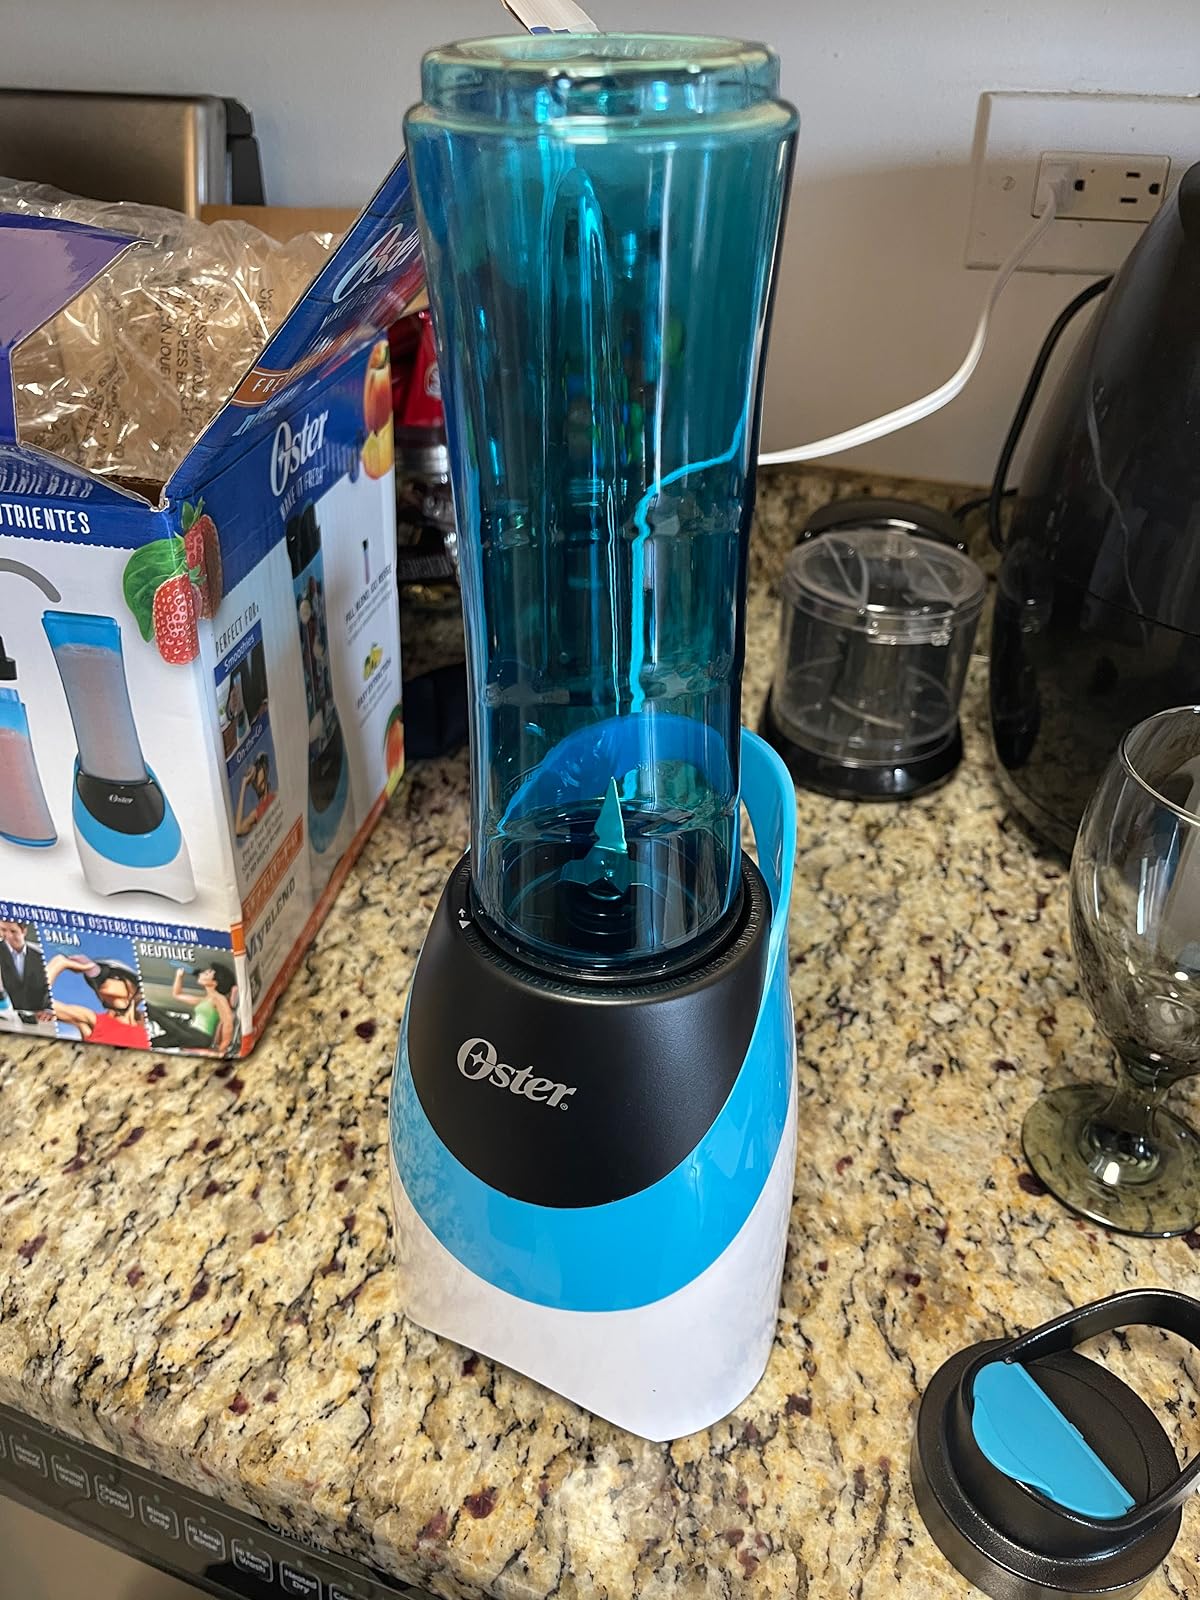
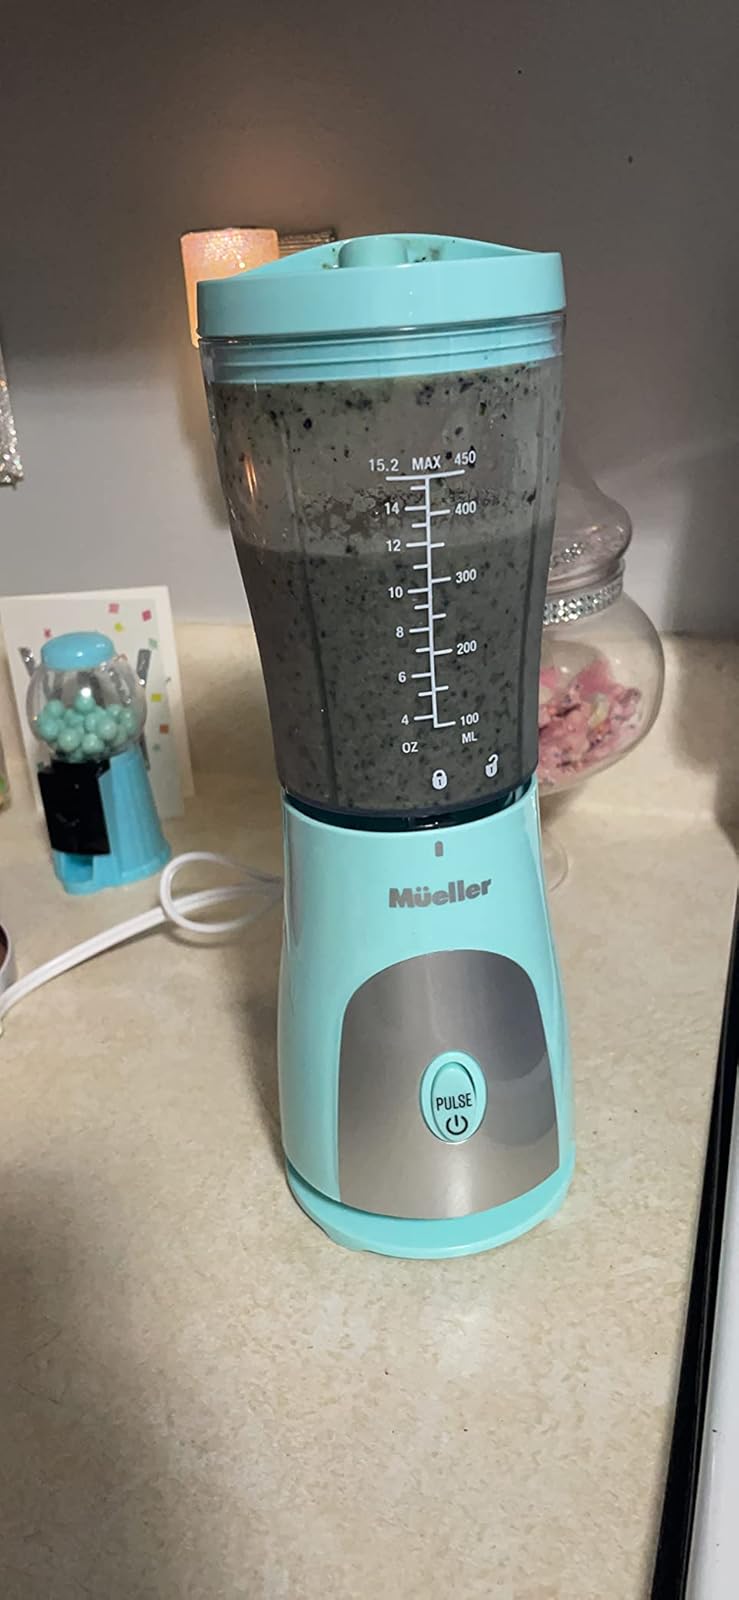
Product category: items_blender
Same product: no